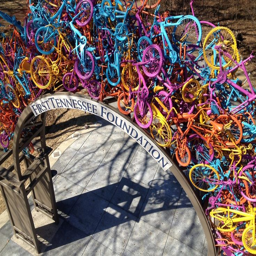
person can help define an area by creating an entryway .